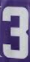
Number: 3